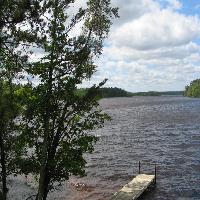
Weather: cloudy or overcast